Cormoranche-sur-Saône

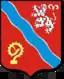
Town hall

Cormoranche-sur-Saône is a commune in the Ain department in eastern France.